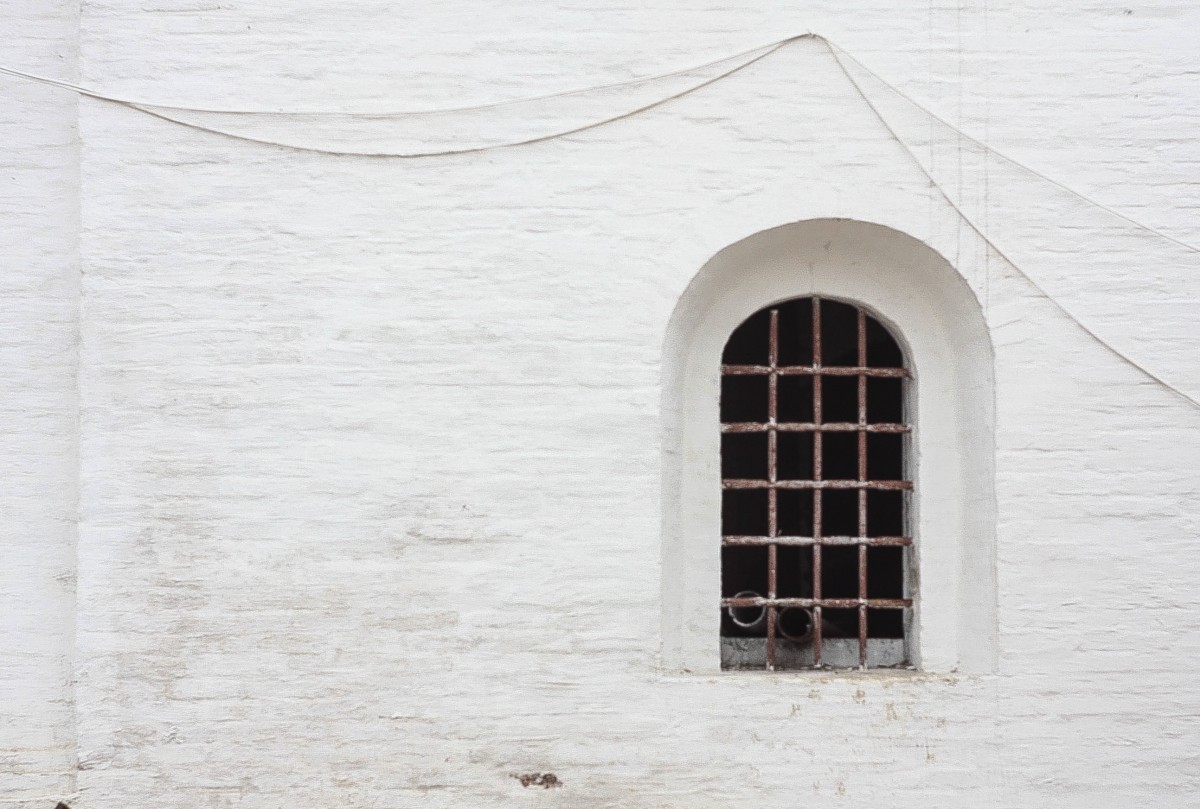
Tags: wood, white, house, window, old, wall, bar, arch, facade, brick, door, material, interior design